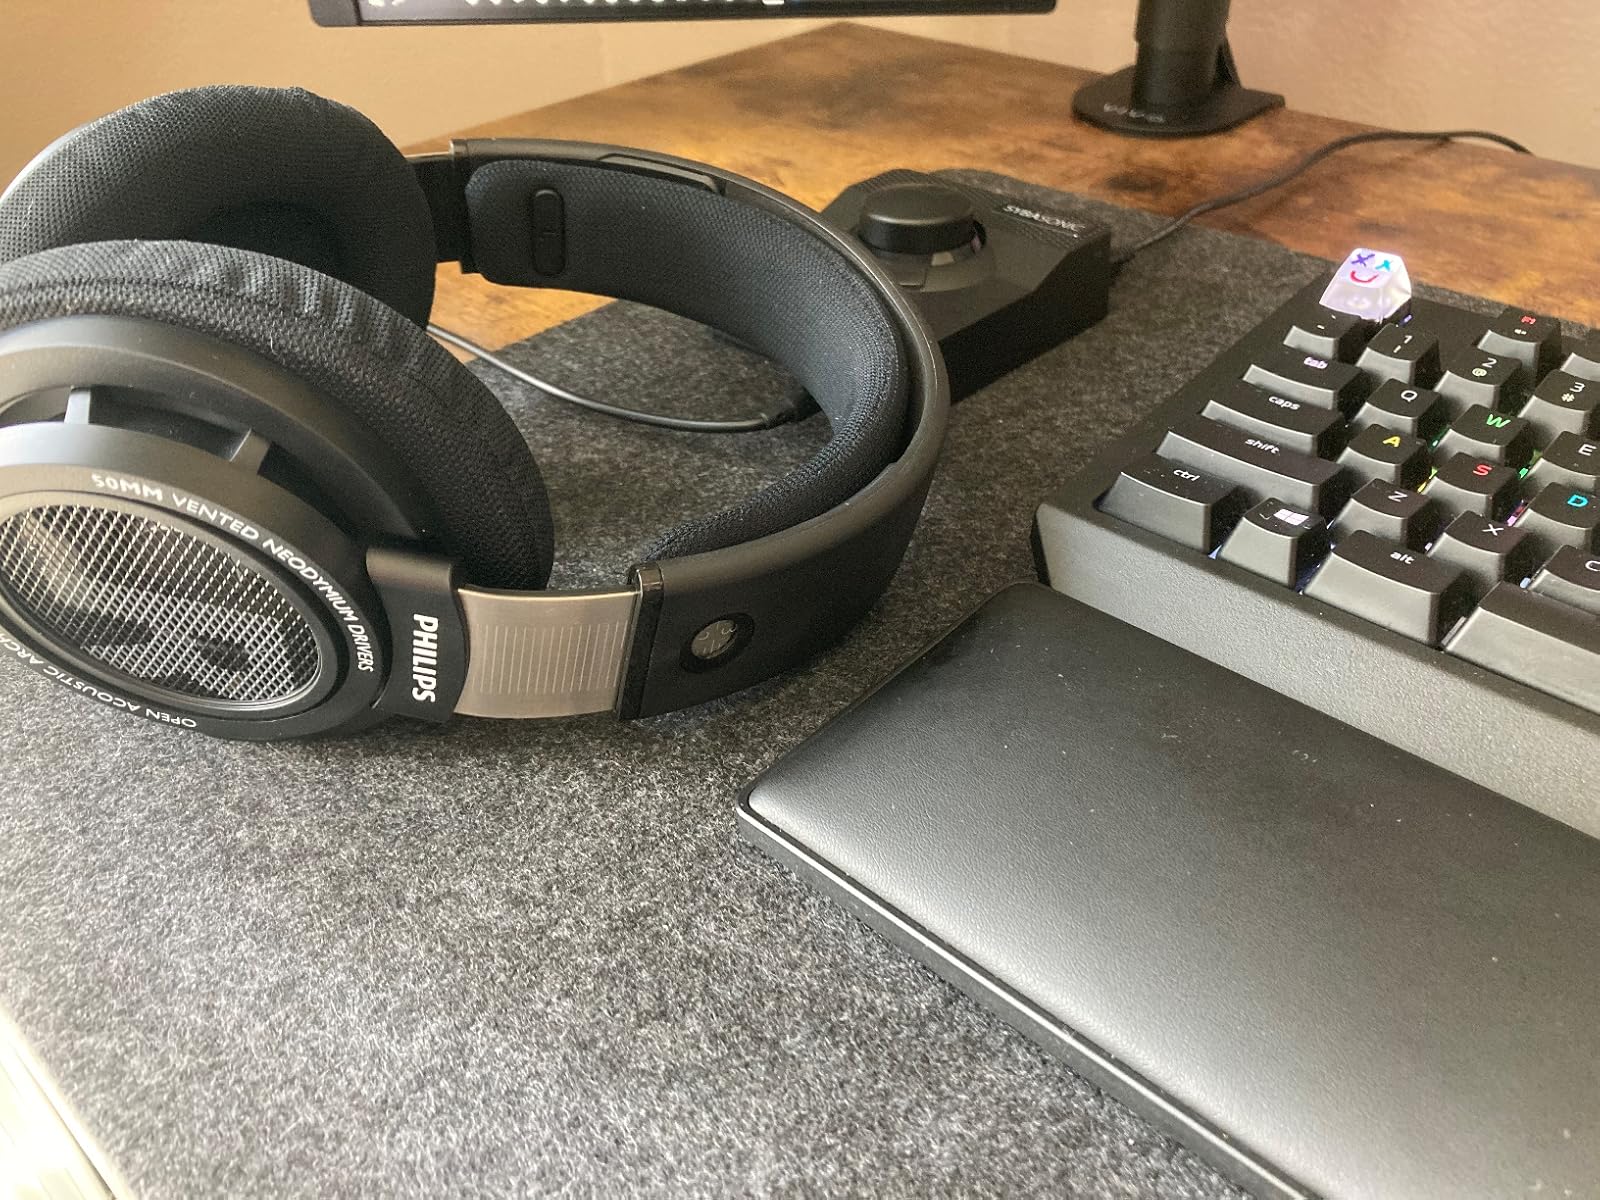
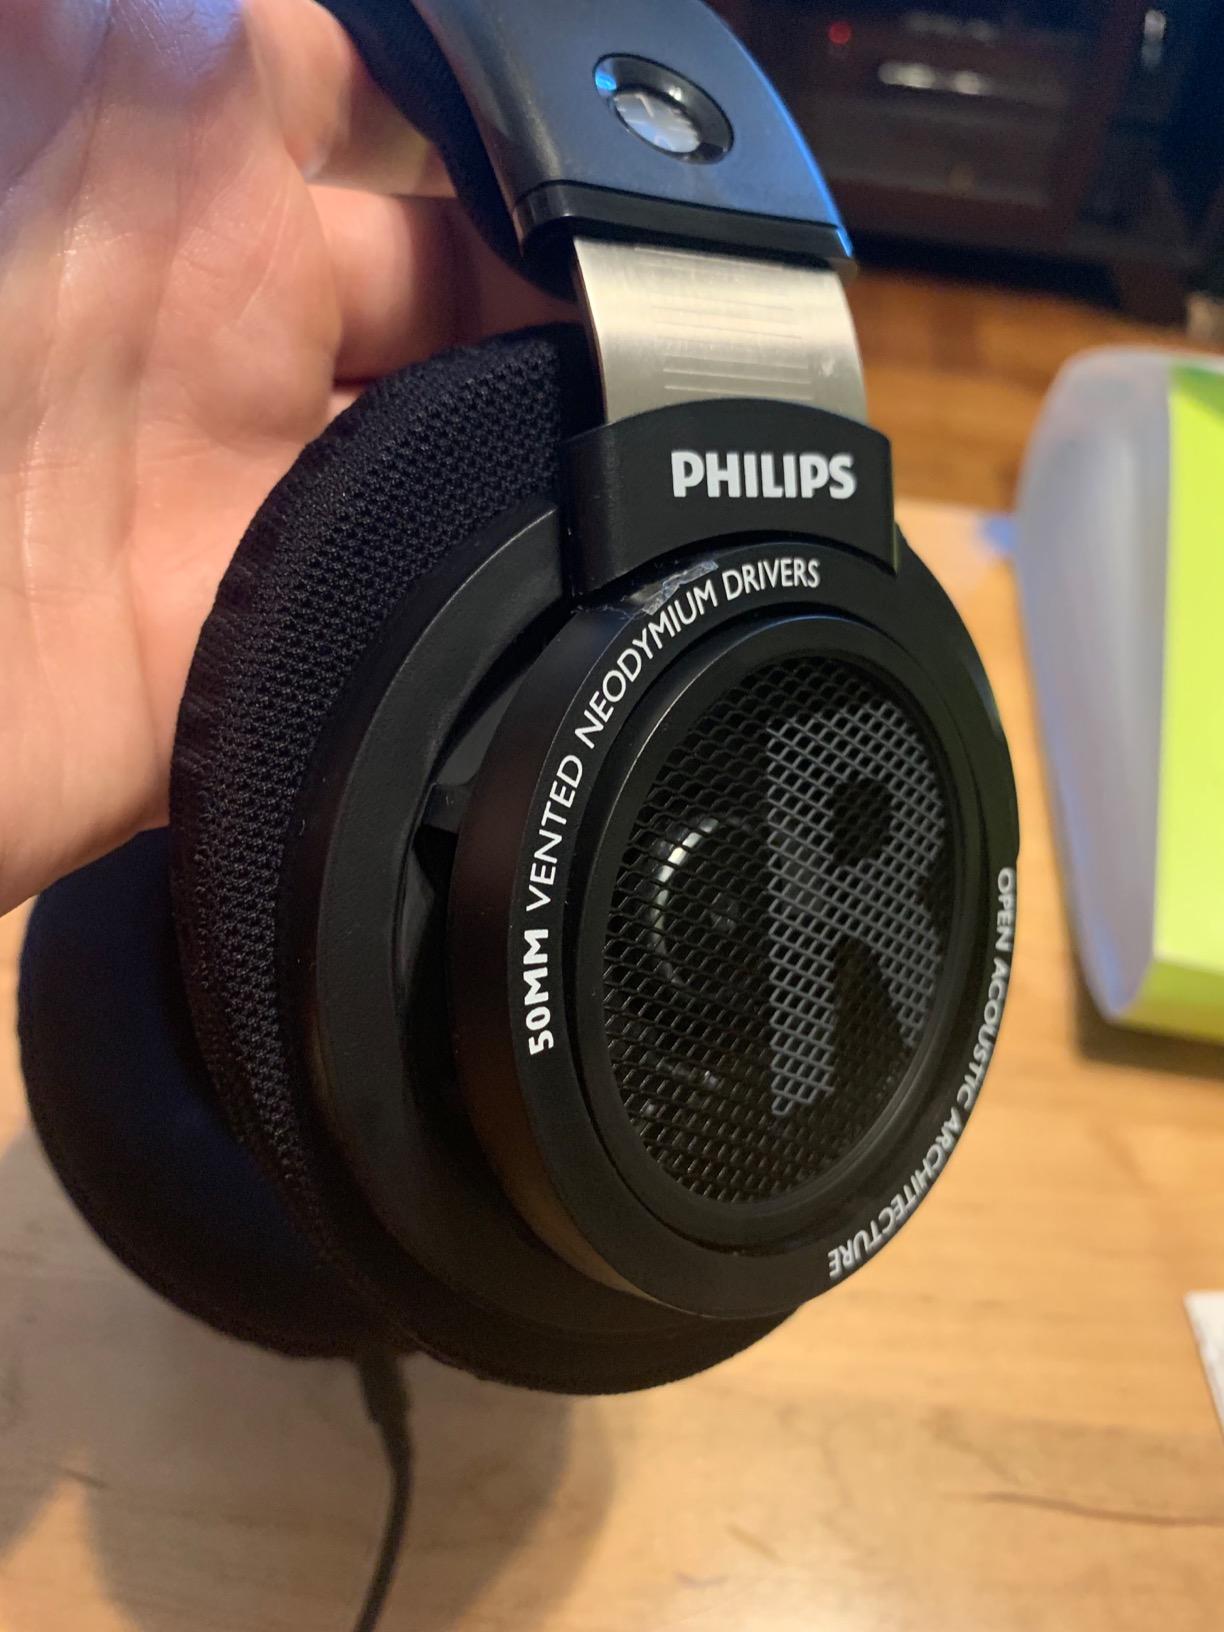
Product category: headphones
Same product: yes